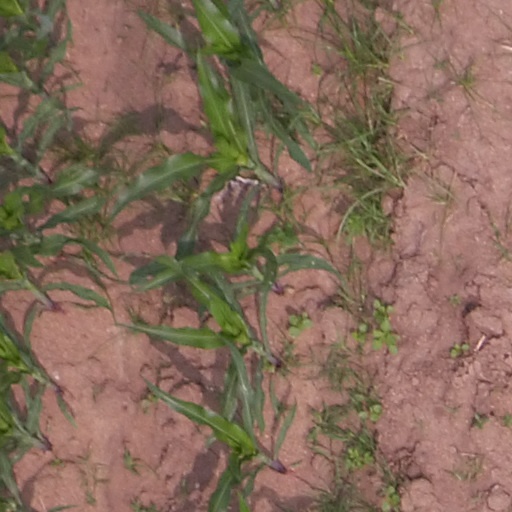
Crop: maize; corn